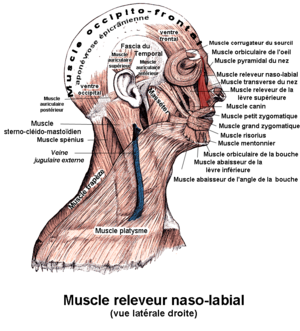
Le muscle élévateur de l'aile du nez et de la lèvre supérieure, ou muscle releveur commun de l'aile du nez et de la lèvre ou muscle releveur naso-labial, est un muscle pair, mince, triangulaire placé sur le bord de l'aile du nez.